Columbia, Missouri

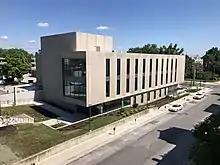
Ariel photograph of the Sinquefield Music Center

The University of Missouri School of Music attracts hundreds of musicians to Columbia, student performances are held in Whitmore Recital Hall. Among many non-profit organizations for classical music are included the "Odyssey Chamber Music Series", "Missouri Symphony", "Columbia Community Band", and "Columbia Civic Orchestra". Founded in 2006, the "Plowman Chamber Music Competition" is a biennial competition held in March/April of odd-numbered years, considered to be one of the finest, top five chamber music competitions in the nation.